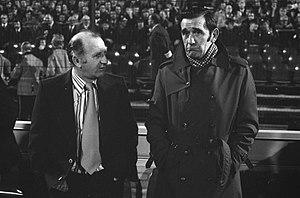
Demi-finale de la coupe KNVB de football Ajax - PSV (1-2)
Le championnat de France de football, appelé Ligue 1 est le championnat professionnel de football de plus haut niveau de la Fédération française de football.